Freedom of religion

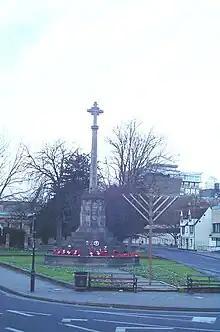
The cross of the war memorial and a menorah coexist in Oxford, Oxfordshire, England

The Dalai Lama, the Tibetan leader in exile, said that religious tolerance of 'Aryabhoomi,' a reference to India found in the Mahabharata, has been in existence in this country from thousands of years. "Not only Hinduism, Jainism, Buddhism, Sikhism which are the native religions but also Christianity and Islam have flourished here. Religious tolerance is inherent in Indian tradition," the Dalai Lama said.